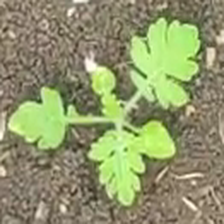
Weed species: Gajar_gavat_(Parthenium hysterophorus)